Le prix du danger

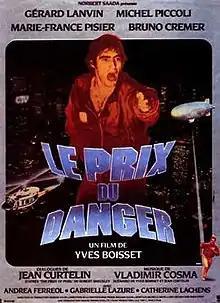
Le Prix du Danger movie poster

Le Prix du Danger (The Prize of Peril) is a 1983 French-Yugoslav science fiction movie, directed by Yves Boisset. It is based on Robert Sheckley's short story "The Prize of Peril", published in 1958.